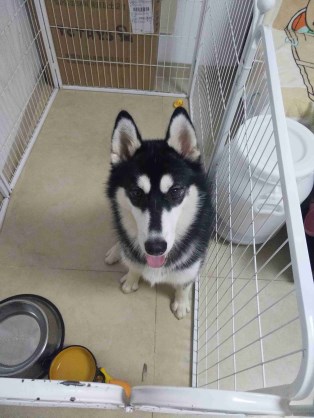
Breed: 1160-n000003-Siberian_husky